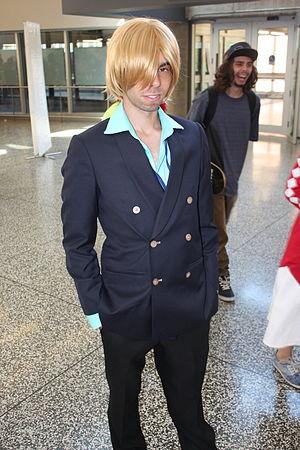
'Sanji Vinsmoke, plus connu sous le nom de Sanji la Jambe Noire, est un personnage de fiction de la franchise médiatique One Piece créée par Eiichirō Oda. Membre de l'équipage de Monkey D. Luffy, il occupe la place de cuisinier en son sein. Il a pour particularité de ne se battre qu'avec ses jambes et d'être un véritable gentlemen envers la gent féminine. Il est le troisième fils ainsi que le quatrième enfant de la famille Vinsmoke.